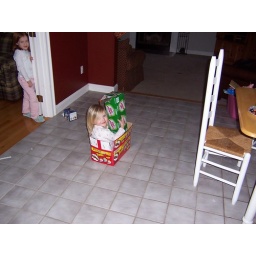
Elizabeth sitting in a pringles box